The Borrowers

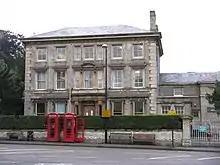
'The Cedars', Norton's home until 1921 and reportedly the setting of "The Borrowers"

All five "Borrowers" novels feature the Clock family; Pod, Homily and Arrietty. In the first book they live in a house reportedly based on "The Cedars" where Norton was raised. The sequels are titled alliteratively and alphabetically: "The Borrowers Afield" (1955), "The Borrowers Afloat" (1959), "The Borrowers Aloft" (1961), and "The Borrowers Avenged" (1982). All were originally published by J. M. Dent in hardcover editions.